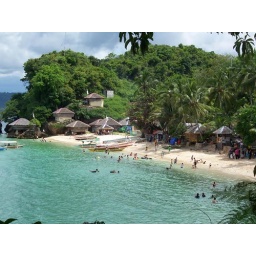
the white sand beatch in panay island iloilo... really nice and affordable too nice plave also in alubihod beach guimaras island still